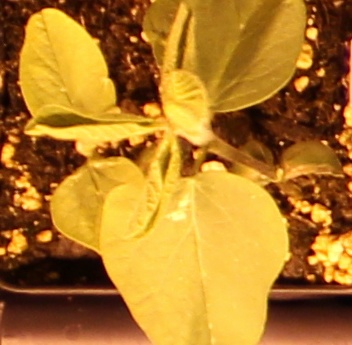
Label: Soybean